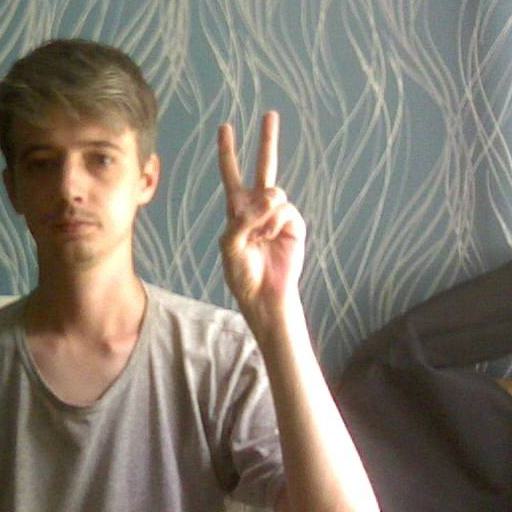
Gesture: peace